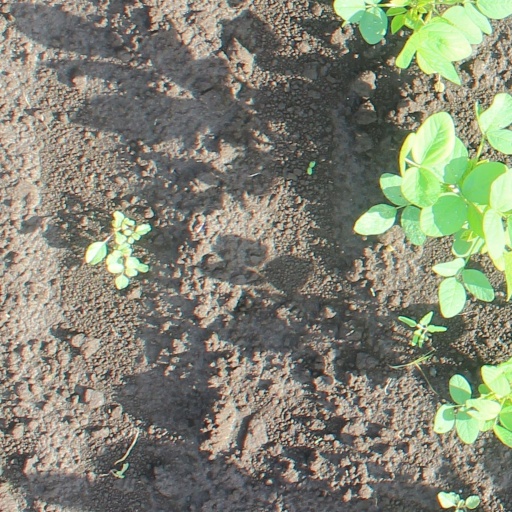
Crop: soybean